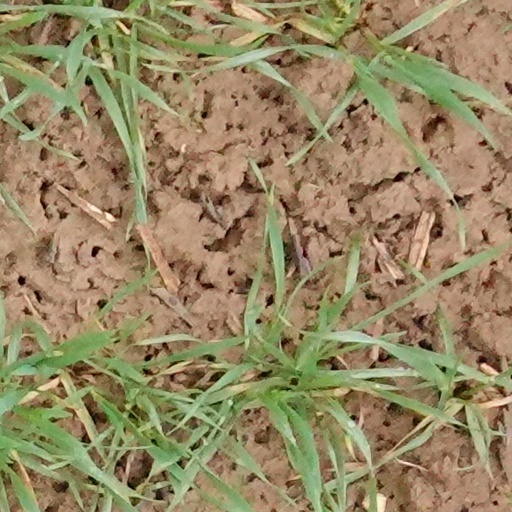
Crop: wheat